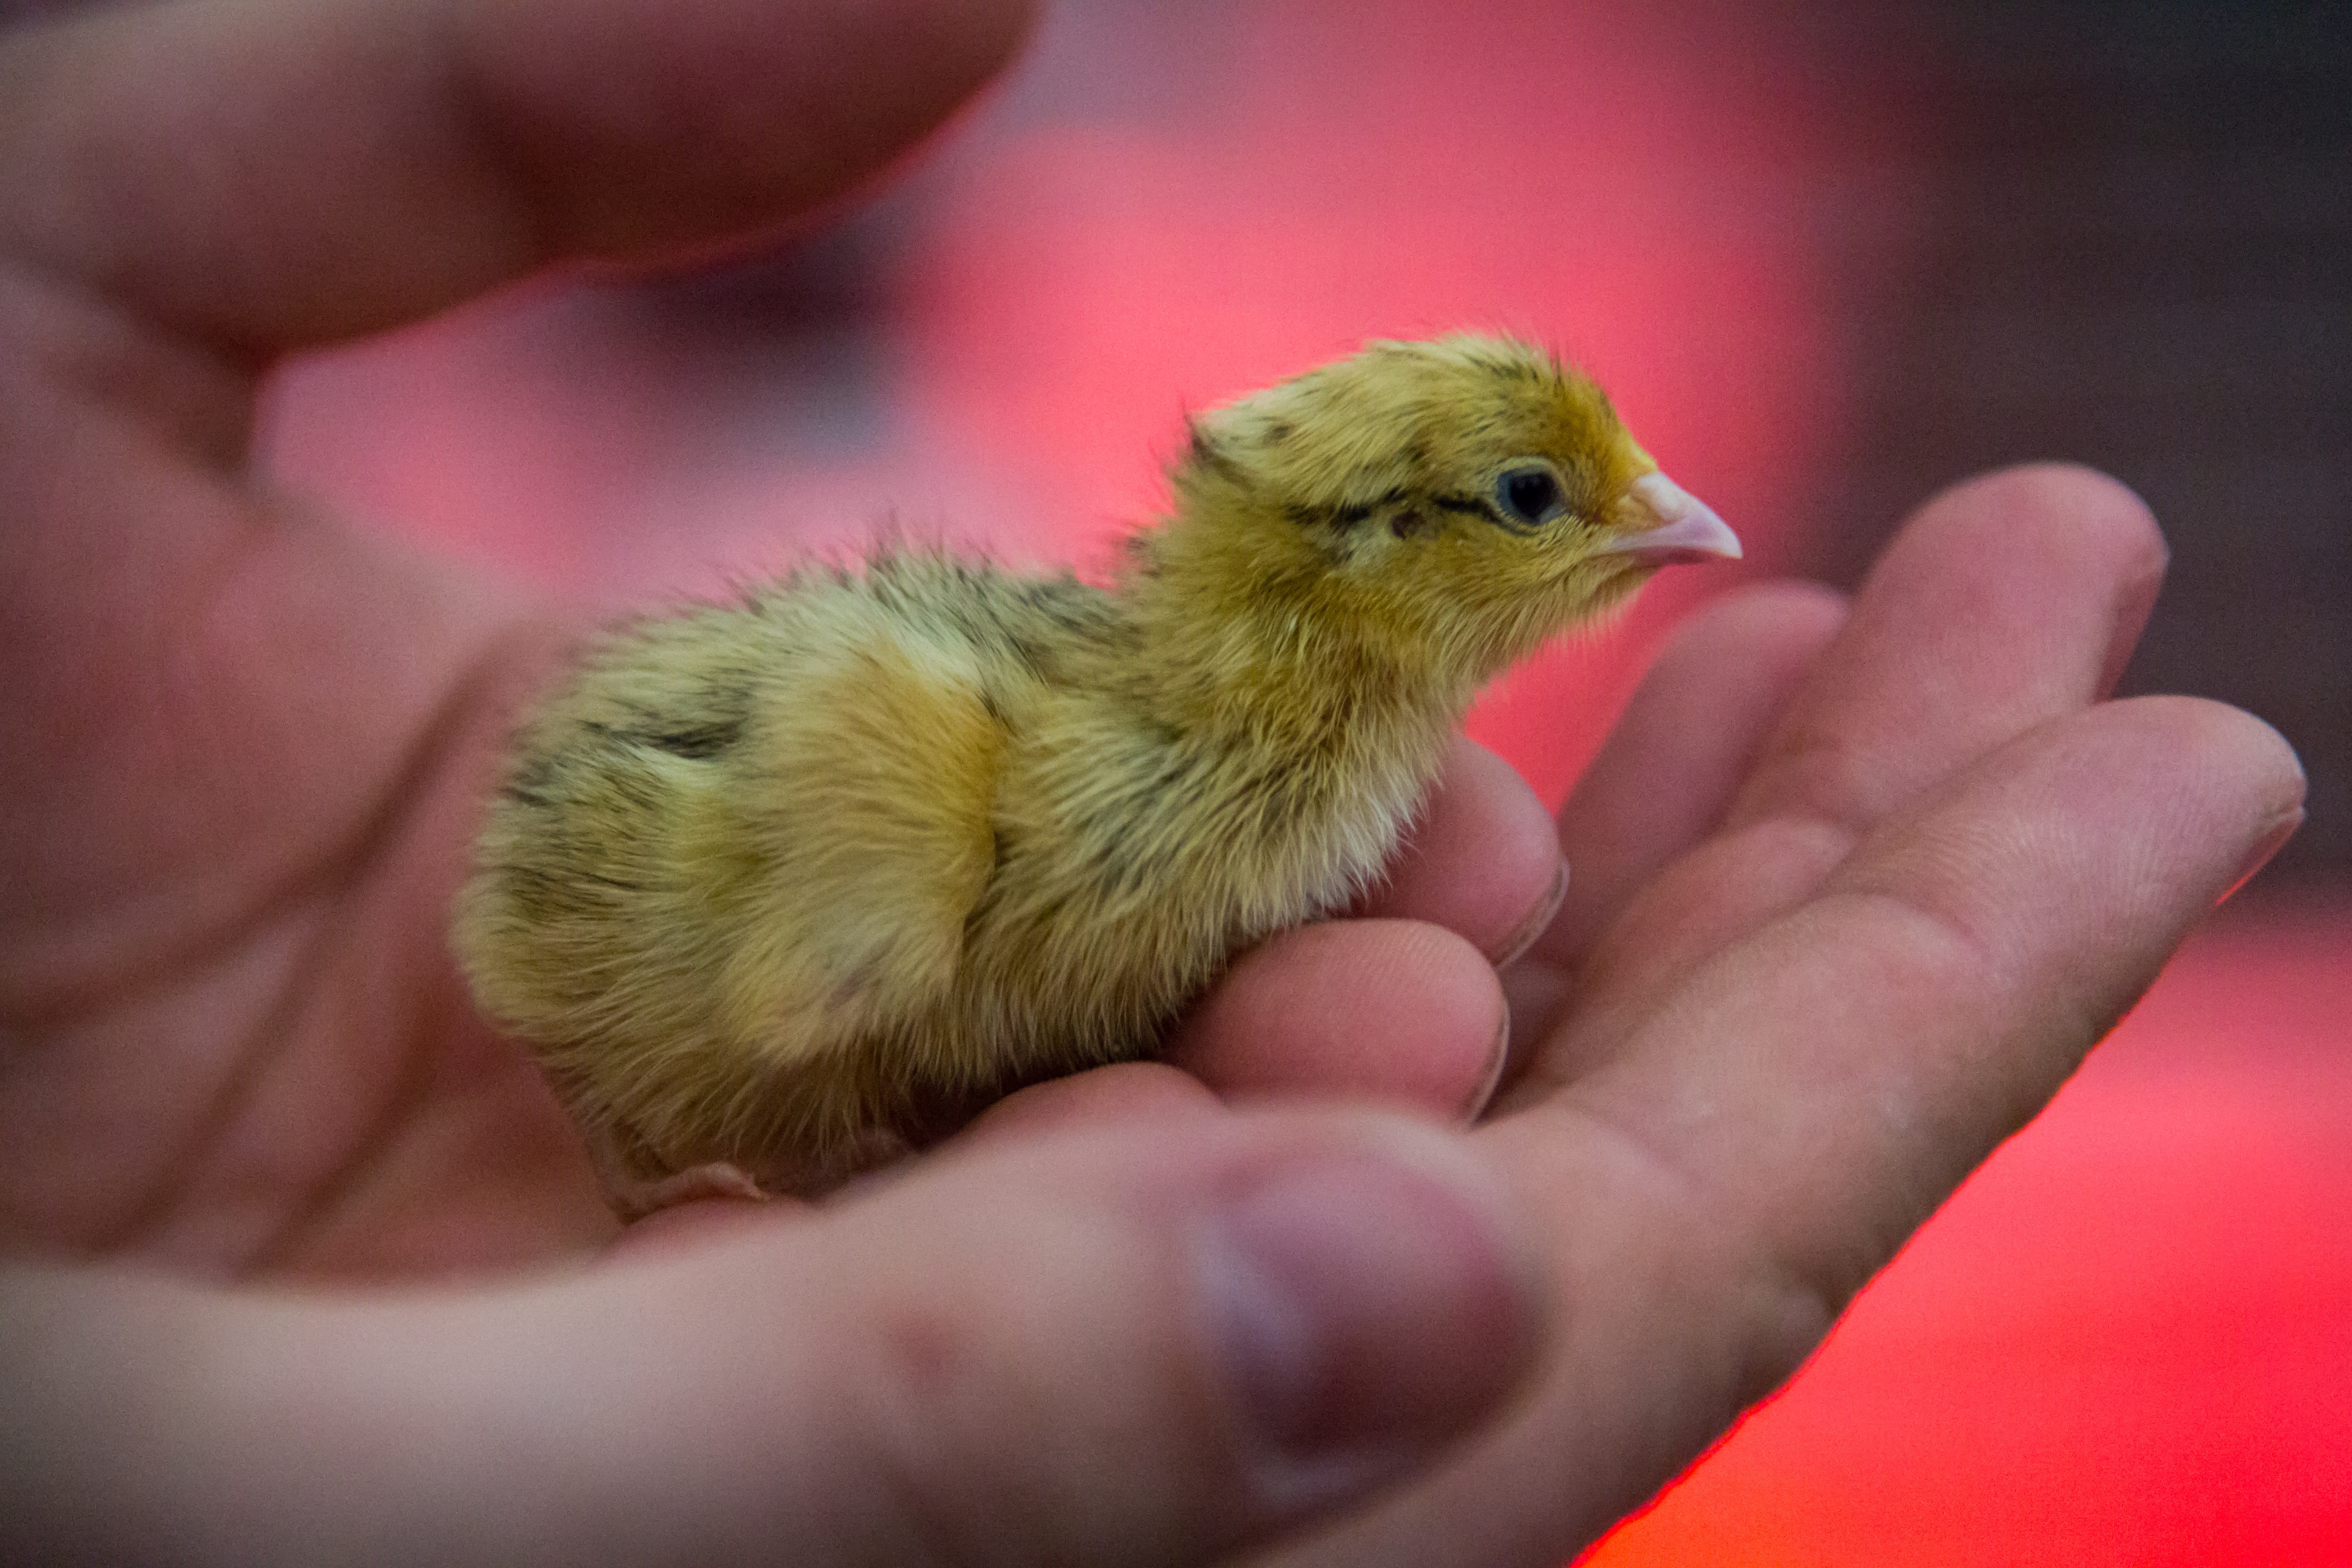
hand, bird, beak, chicken, fauna, plumage, close up, vertebrate, finch, chicks, macro photography